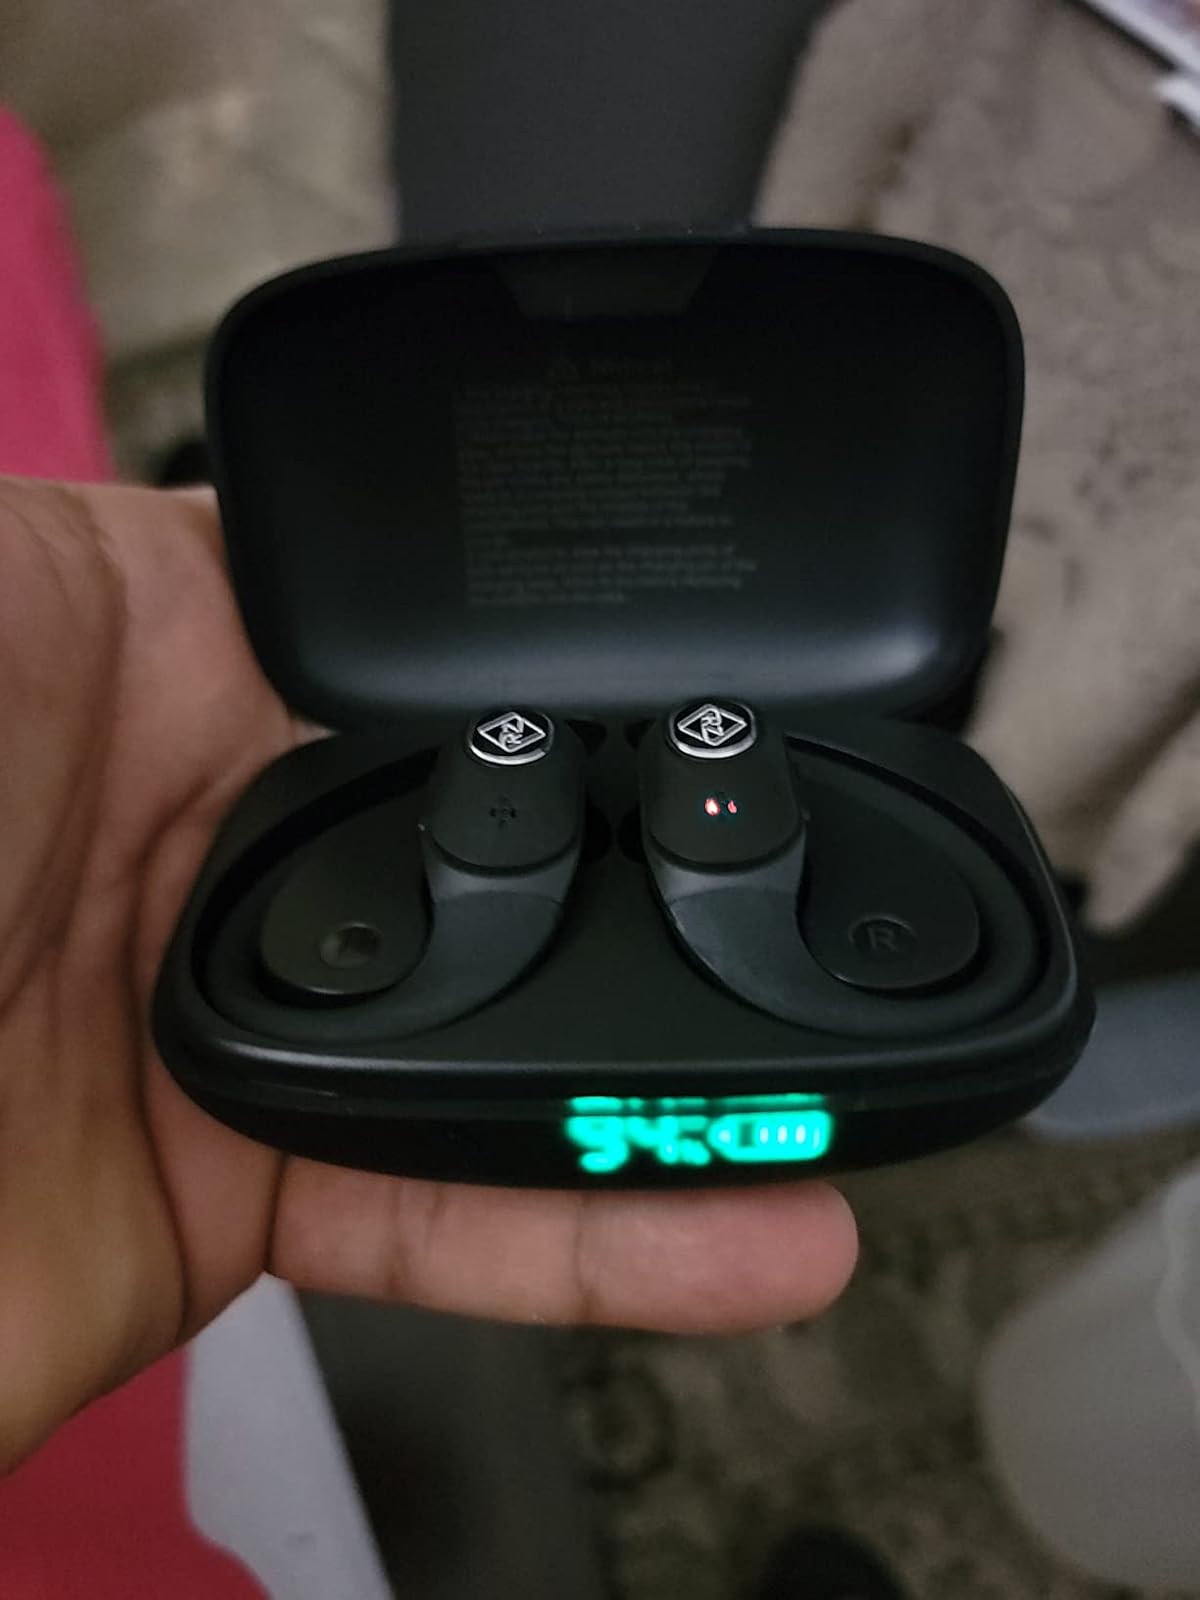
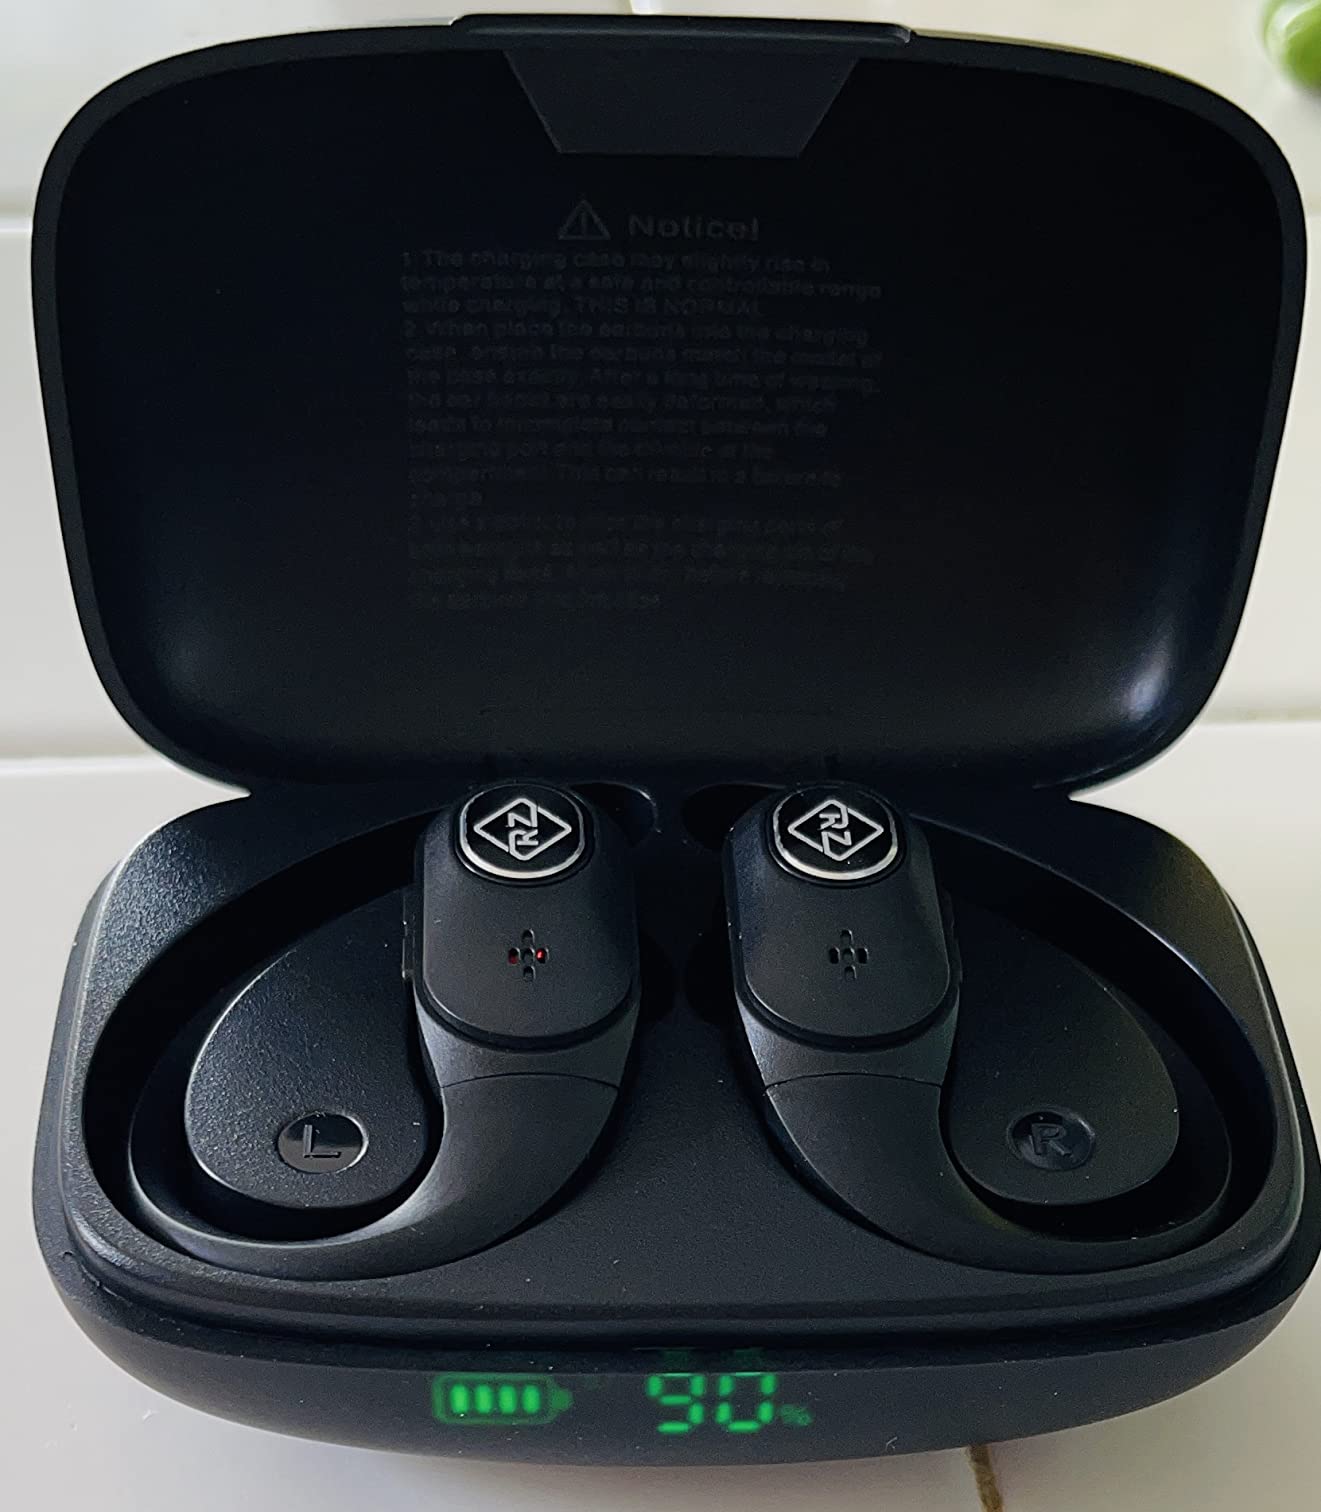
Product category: earbuds
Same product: yes